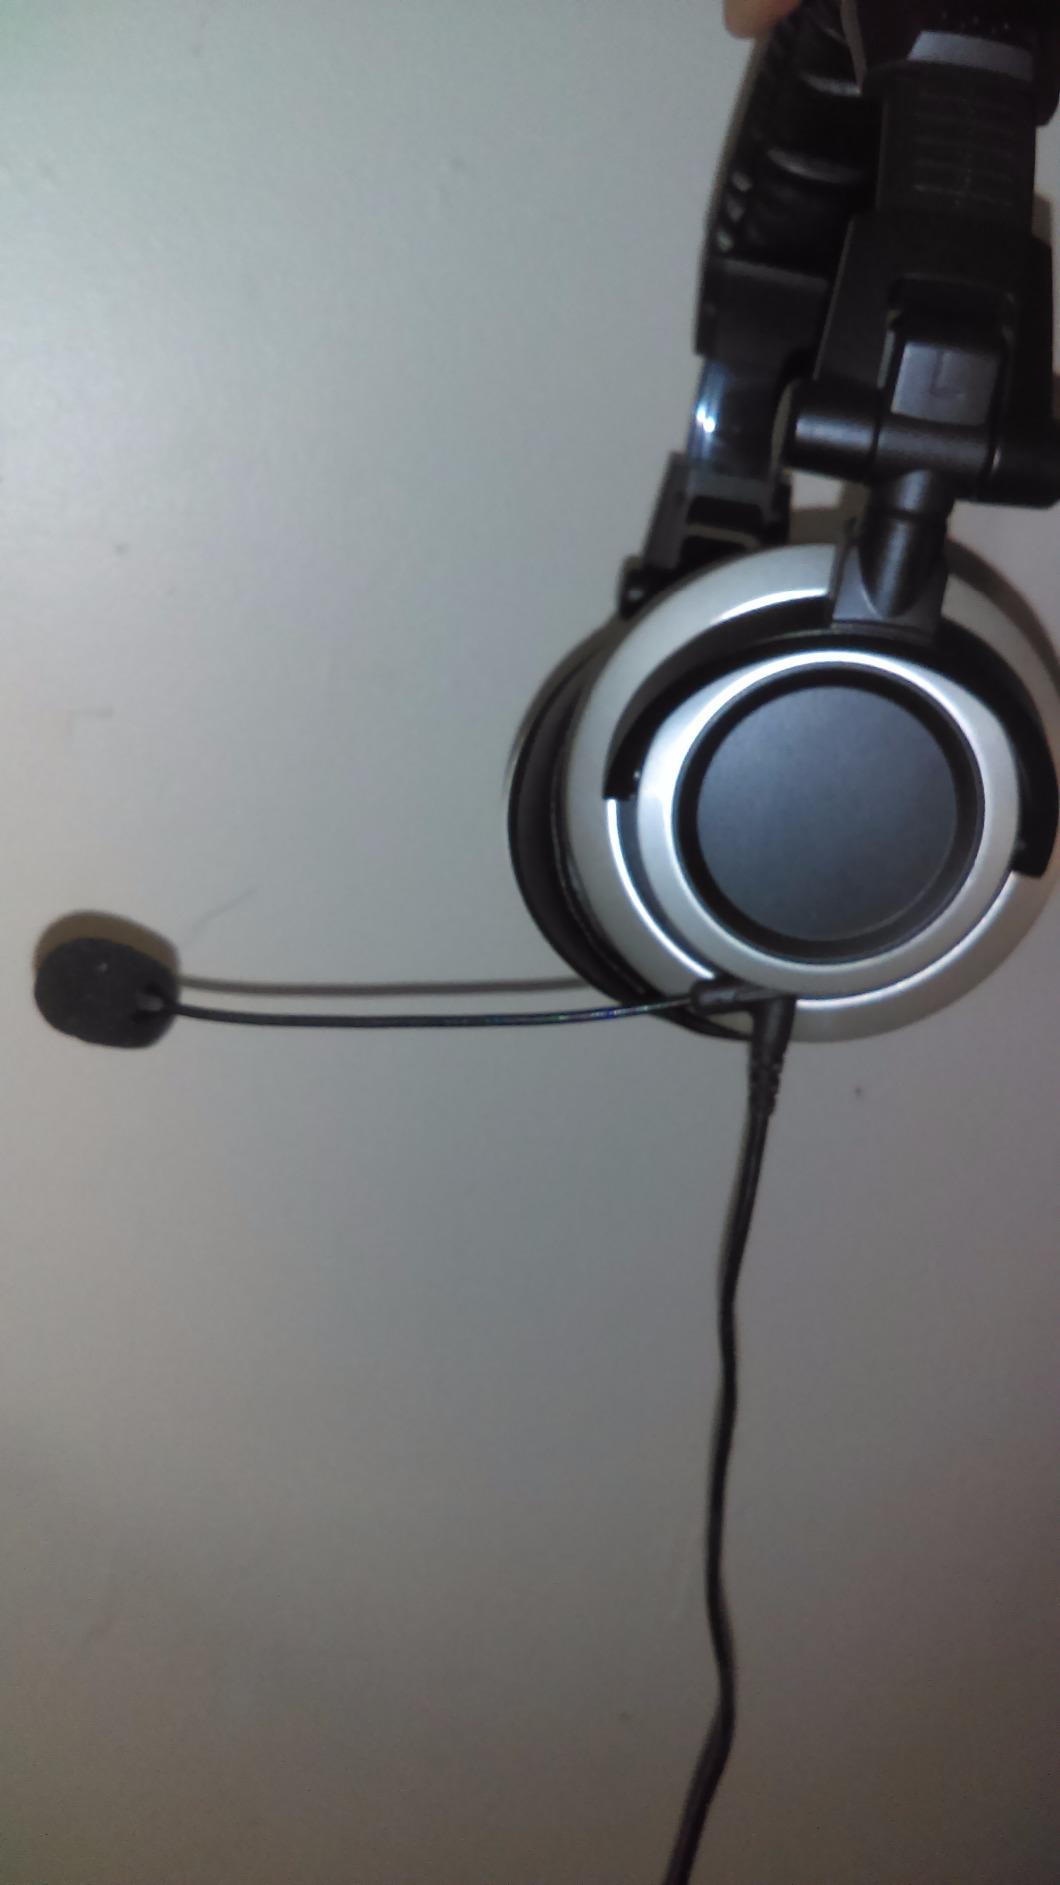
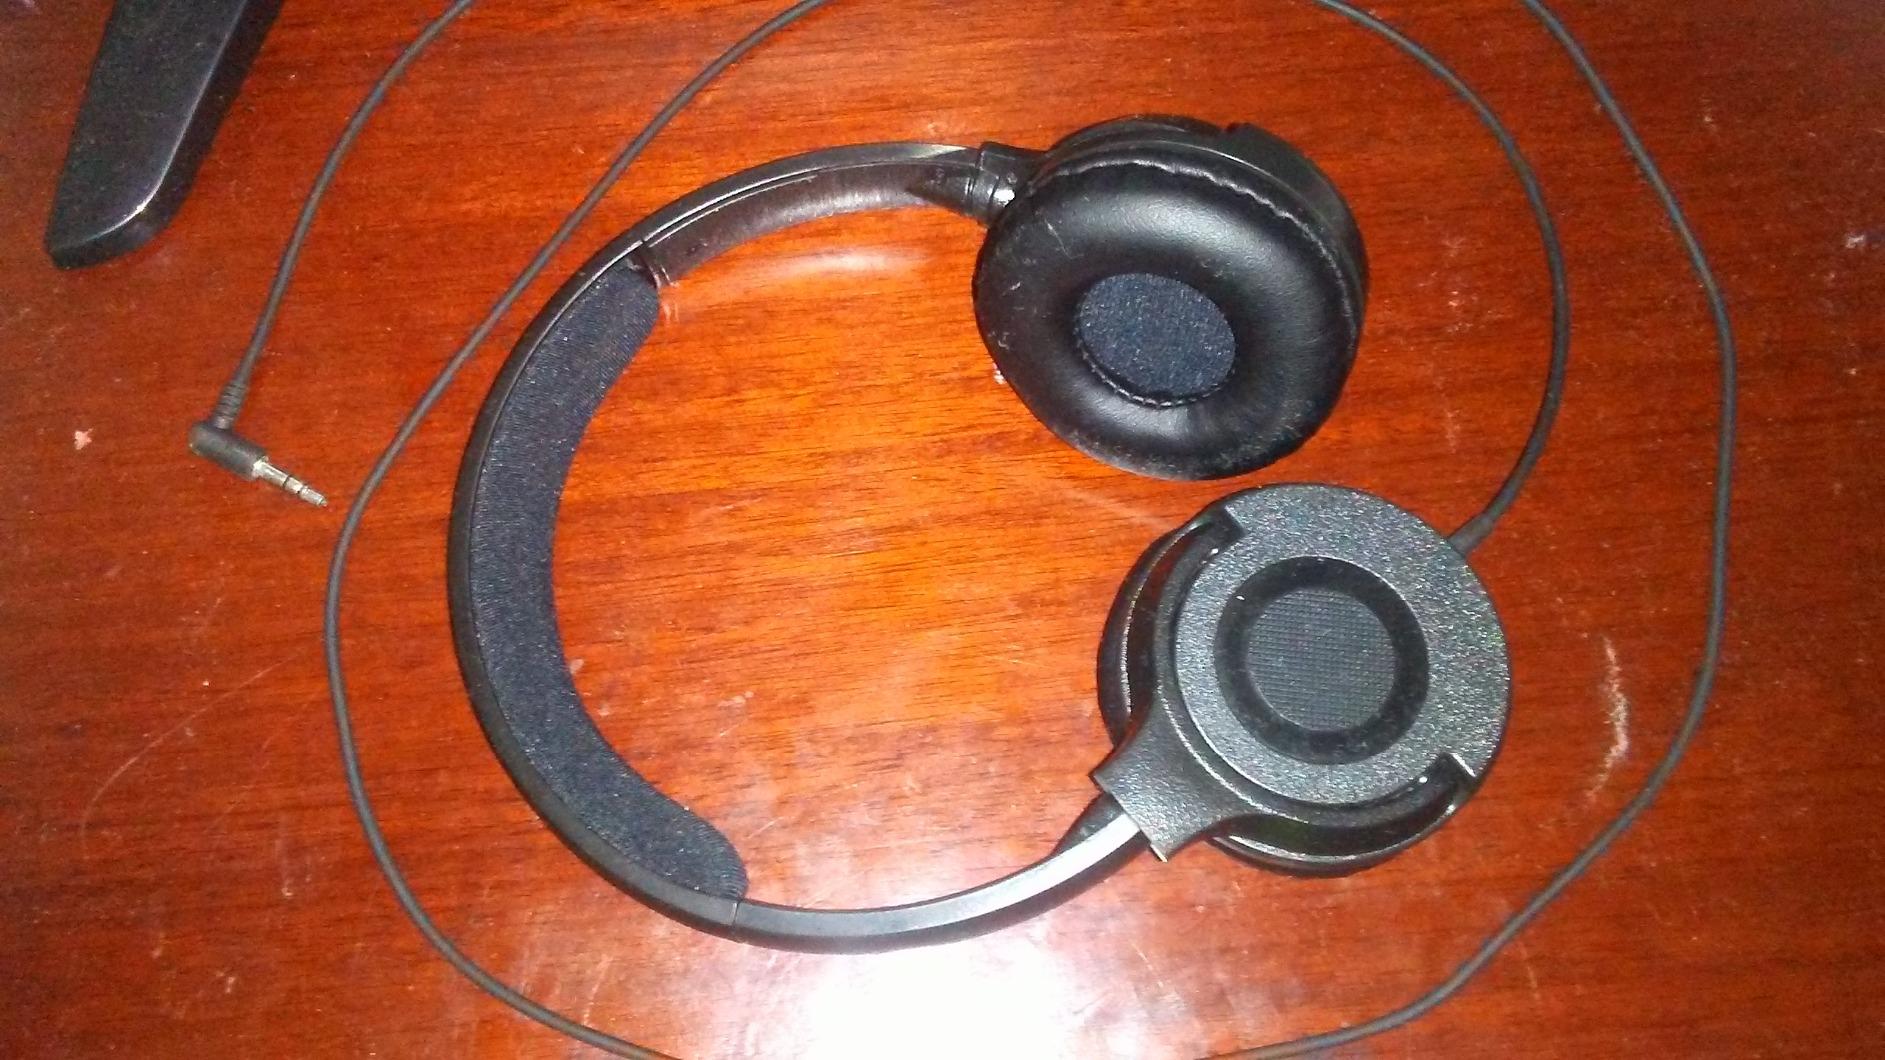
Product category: headphones
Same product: no